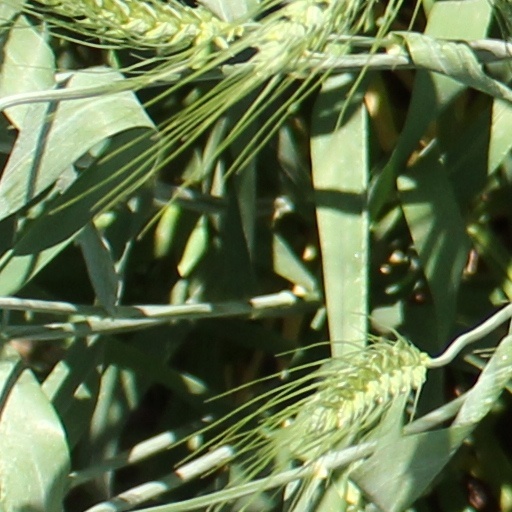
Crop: wheat